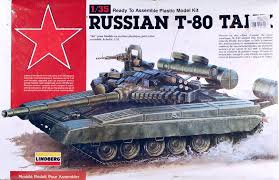
Label: Tank